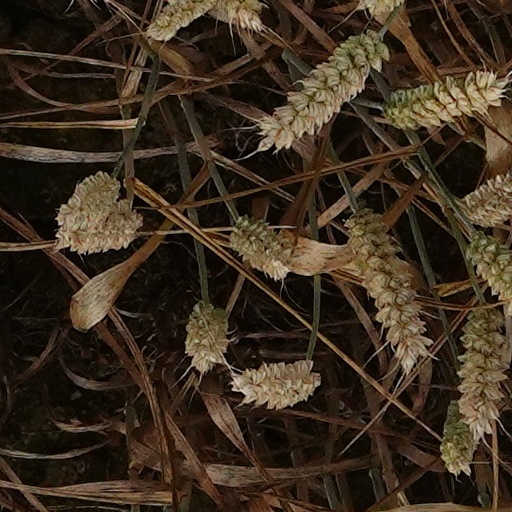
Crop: wheat